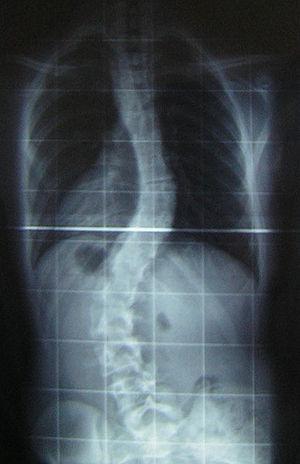
La scoliose est une déviation sinueuse de la colonne vertébrale dans les trois plans de l'espace : inclinaison dans le plan frontal, rotation des vertèbres dans le plan horizontal et inversion des courbures dans le plan sagittal. Il s'agit d'une déformation non réductible, contrairement à l'attitude scoliotique. Une déviation du rachis est considérée comme une scoliose quand l'angulation est égale ou supérieure à 10 degrés.